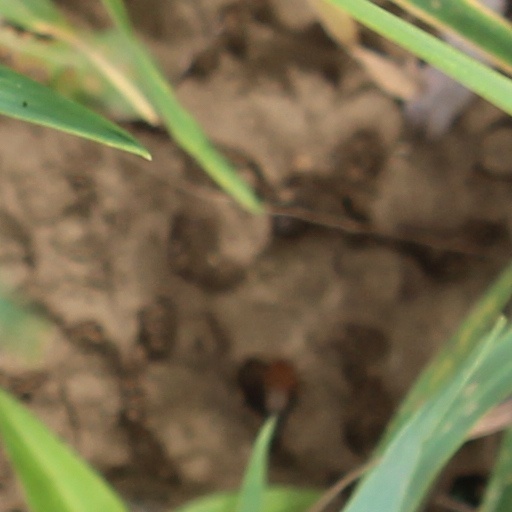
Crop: wheat